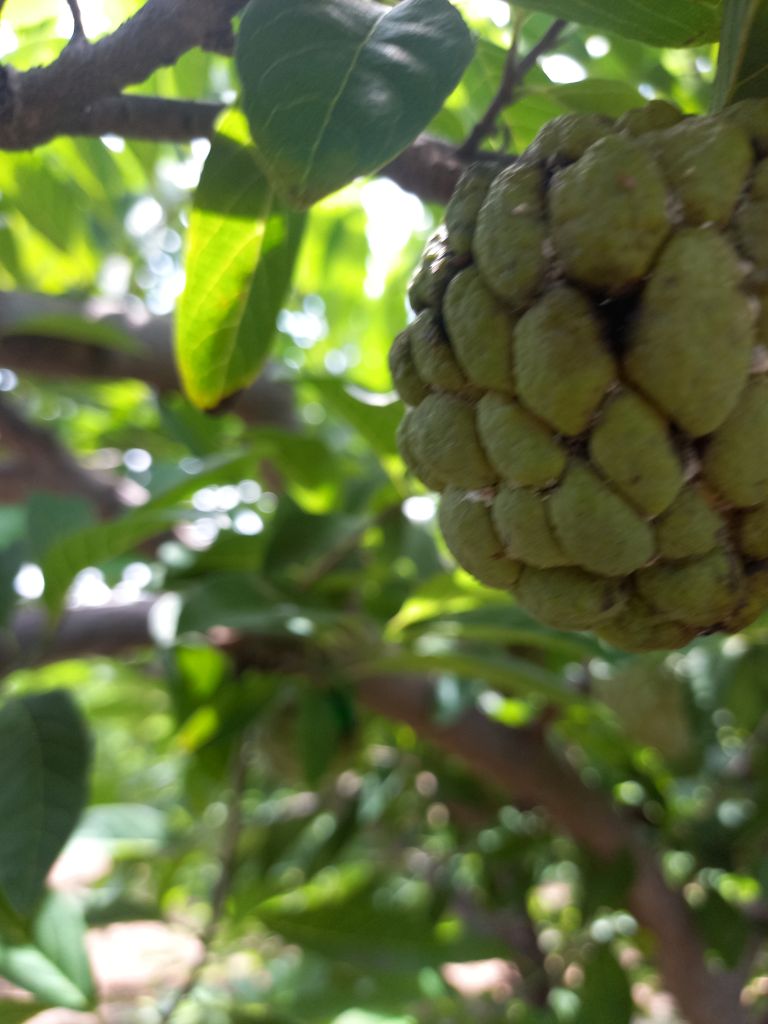
Disease label: Athracnose